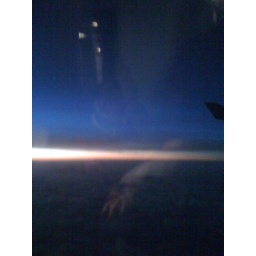
from the porthole in the airplane door on the way to australia. It was SO MUCH prettier than this lame photo.